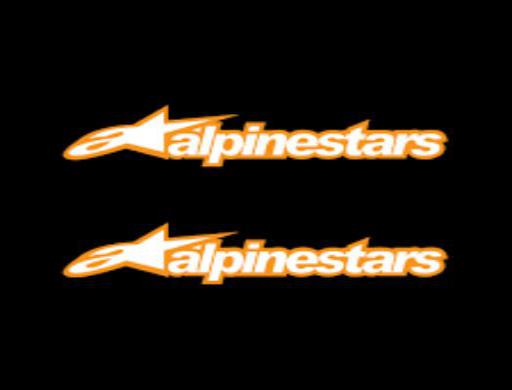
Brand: alpinestars-2
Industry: Clothes